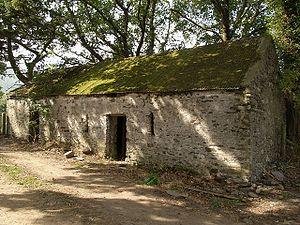
Sulby est un bourg de la paroisse de Lezayre, situé sur la route A3 qui relie Peel à Ramsey, sur l'île de Man. Le nom du village, qui vient du norrois Sõlabyr, reflète l'influence scandinave sur la toponymie mannoise.